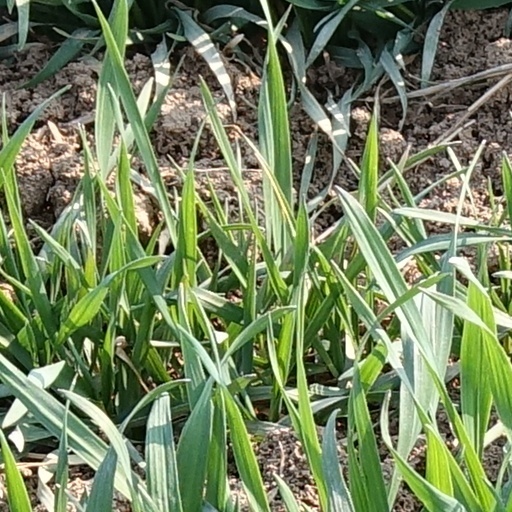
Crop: wheat